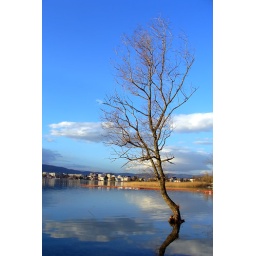
The Lonely lake tree. A tree in Lake Ohrid as the lake level rises higherand higher...